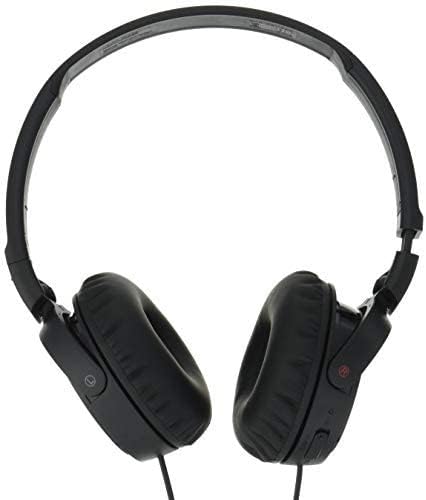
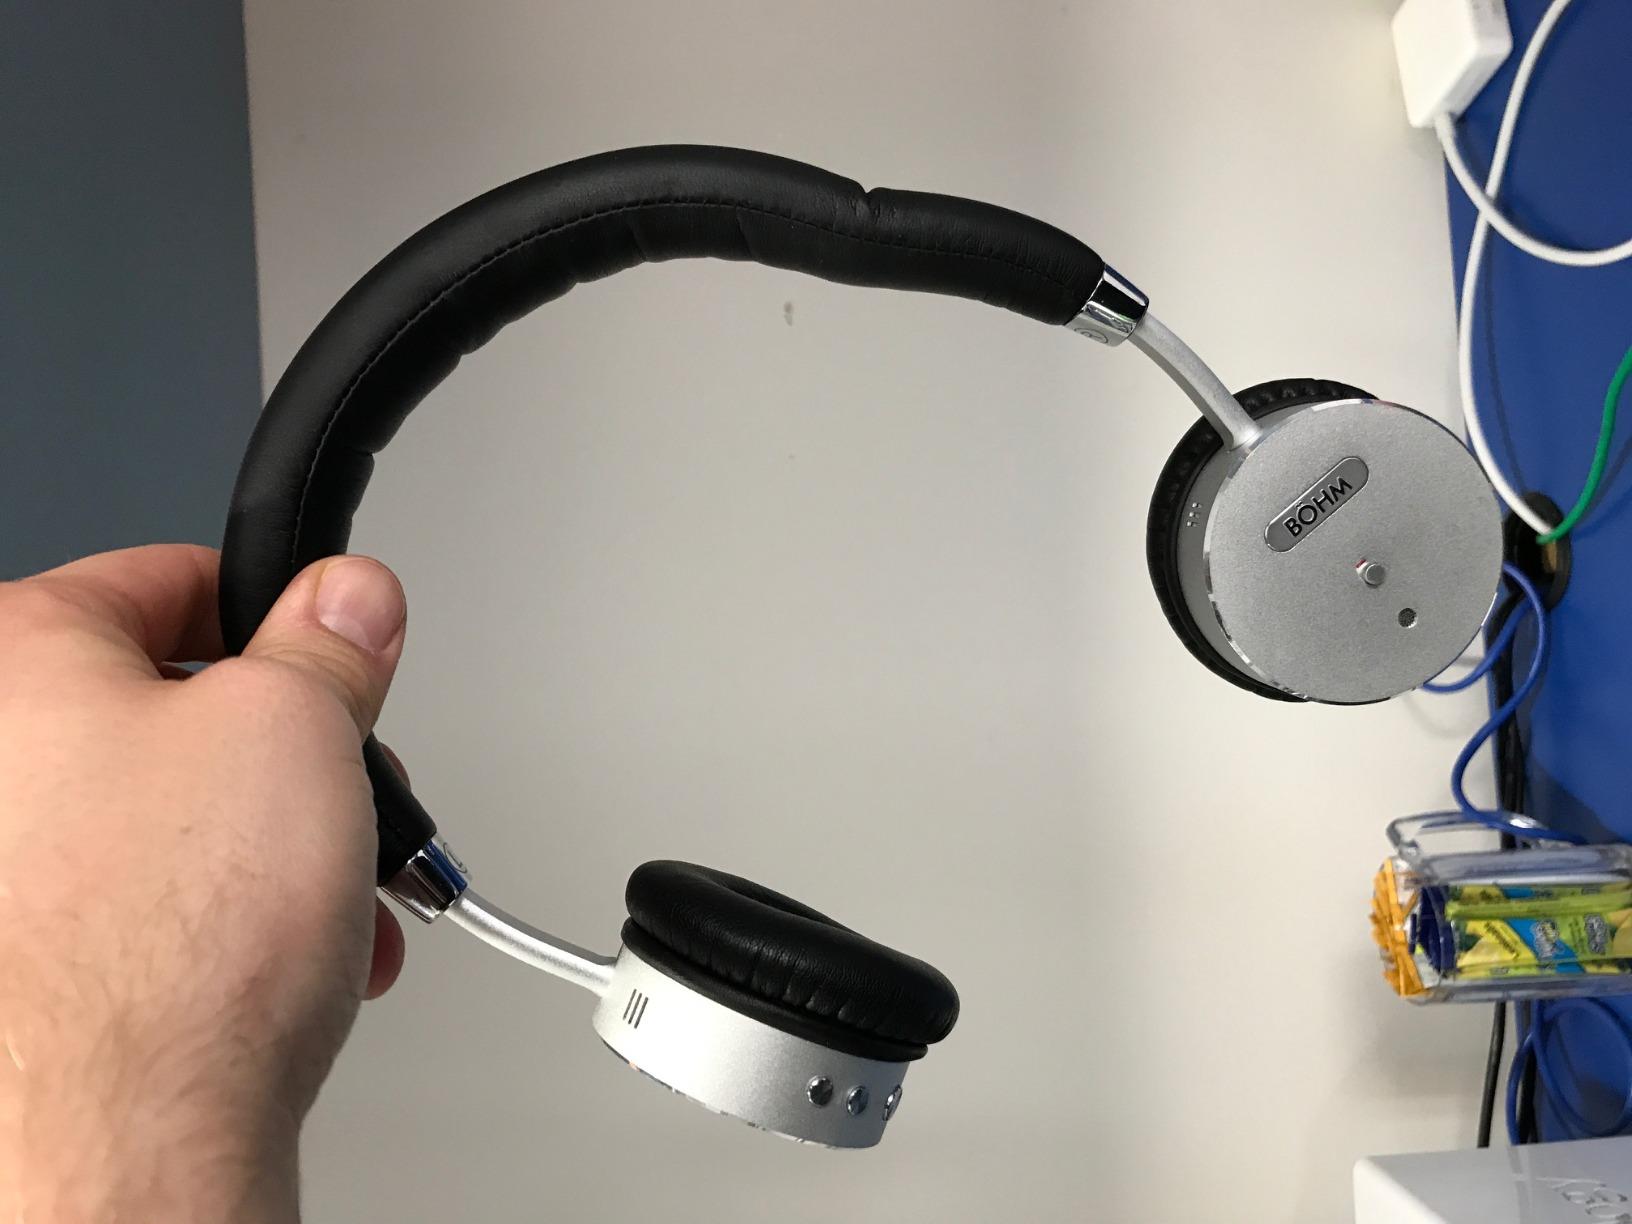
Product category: headphones
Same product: no